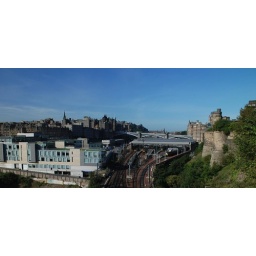
View of Edinburgh from Calton Hill Waverley train station in the foreground and the castle in the distance